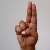
The image shows a hand gesture representing the letter 'U' in Indian Sign Language.